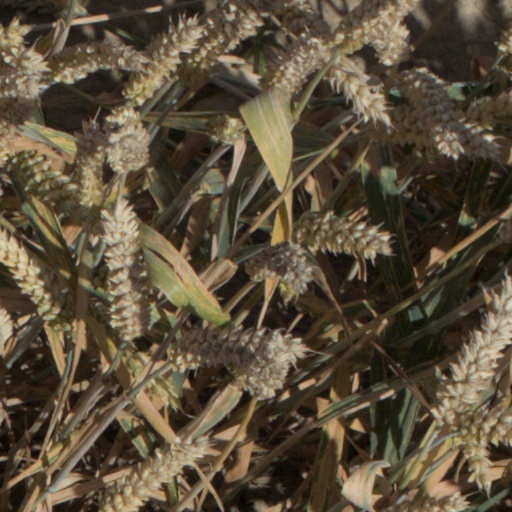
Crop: wheat